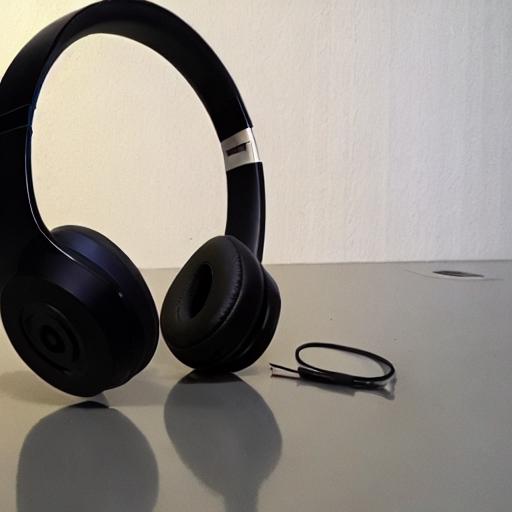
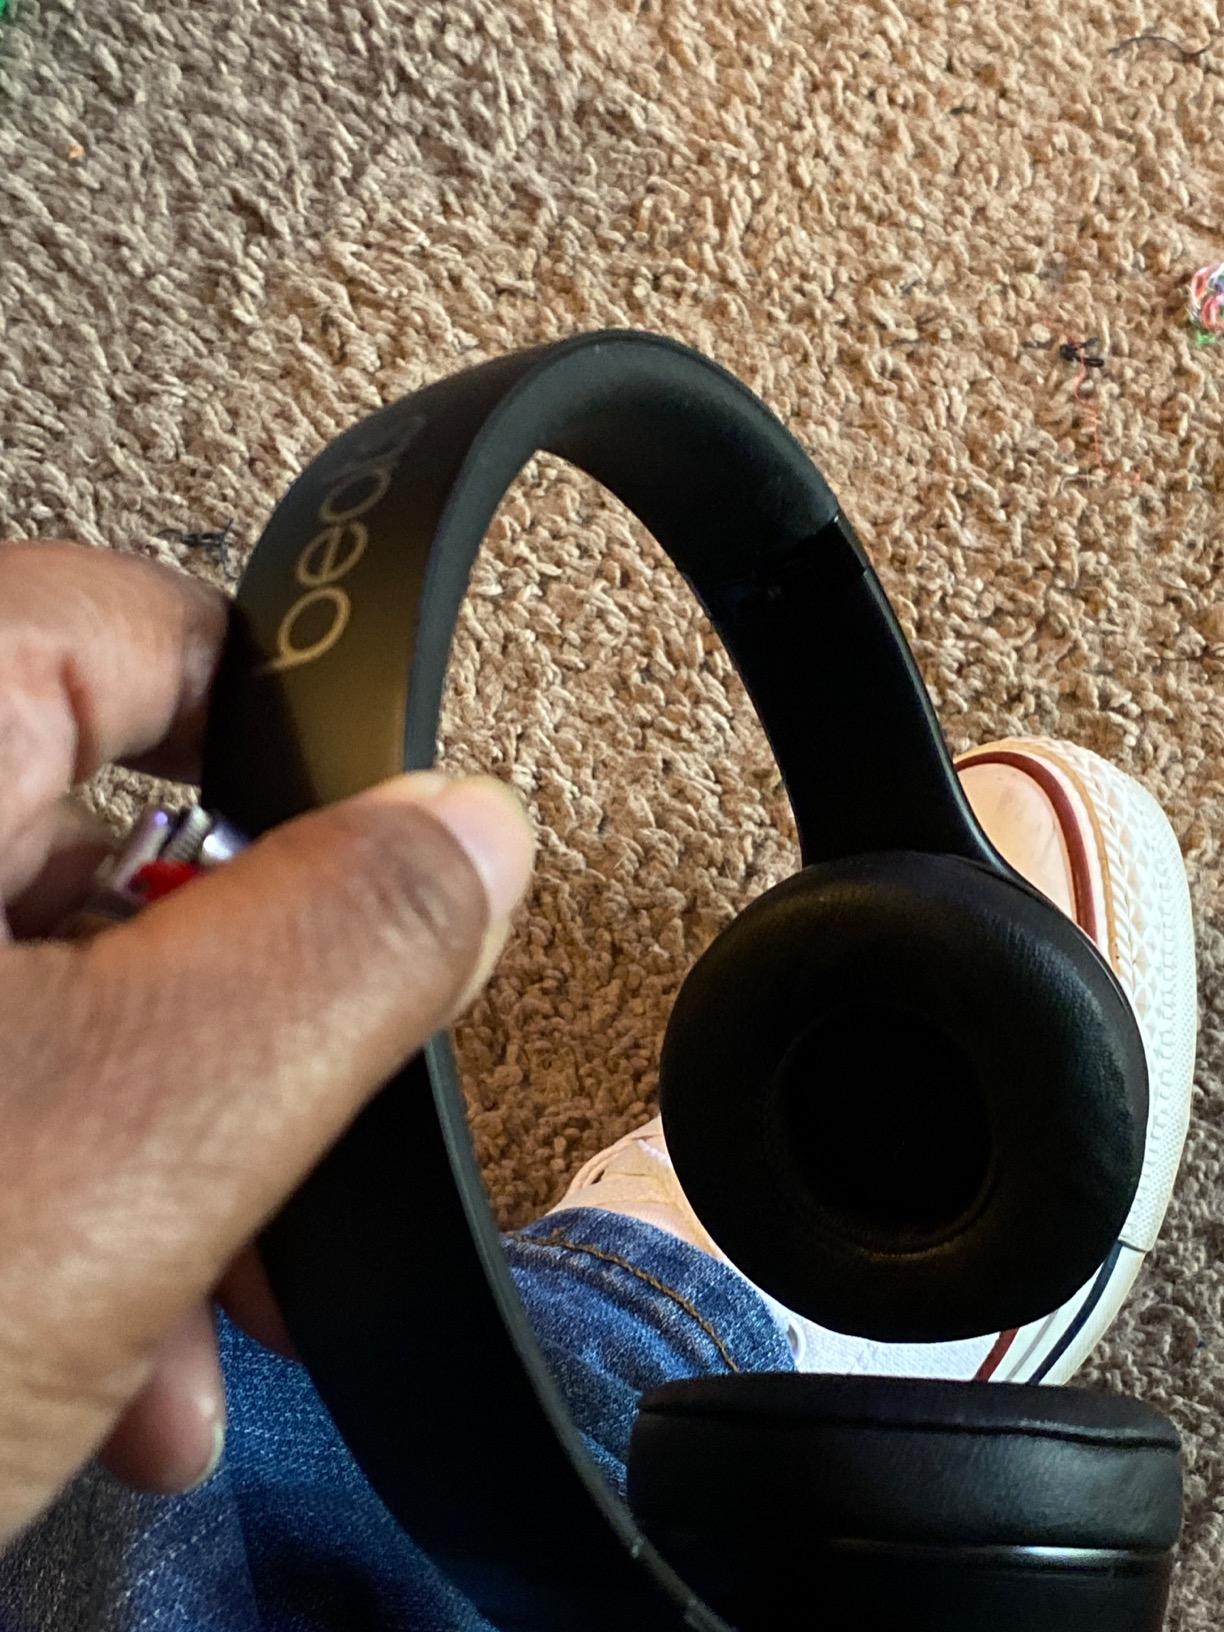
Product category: headphones
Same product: no